Harris Teeter

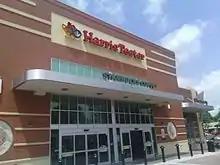
This Harris Teeter in Charlotte (Store #097-00401) sits on the site of the original Harris Teeter, which was built in 1939 as Harris Supermarket and torn down in 2012 to make room for this larger store.

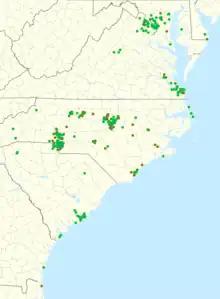
Map of Harris Teeter locations, as of December 2020 (supermarkets in green, fuel stations in red)

Fred Morganthall became president of Harris Teeter upon Dunn's retirement in 1997. Morganthall oversaw further expansion of the supermarket chain since taking over as company president. His first initial expansions moved Harris Teeter into Nashville, Tennessee; Atlanta, Georgia; and Jacksonville, Florida, which happened through the end of the 1990s.